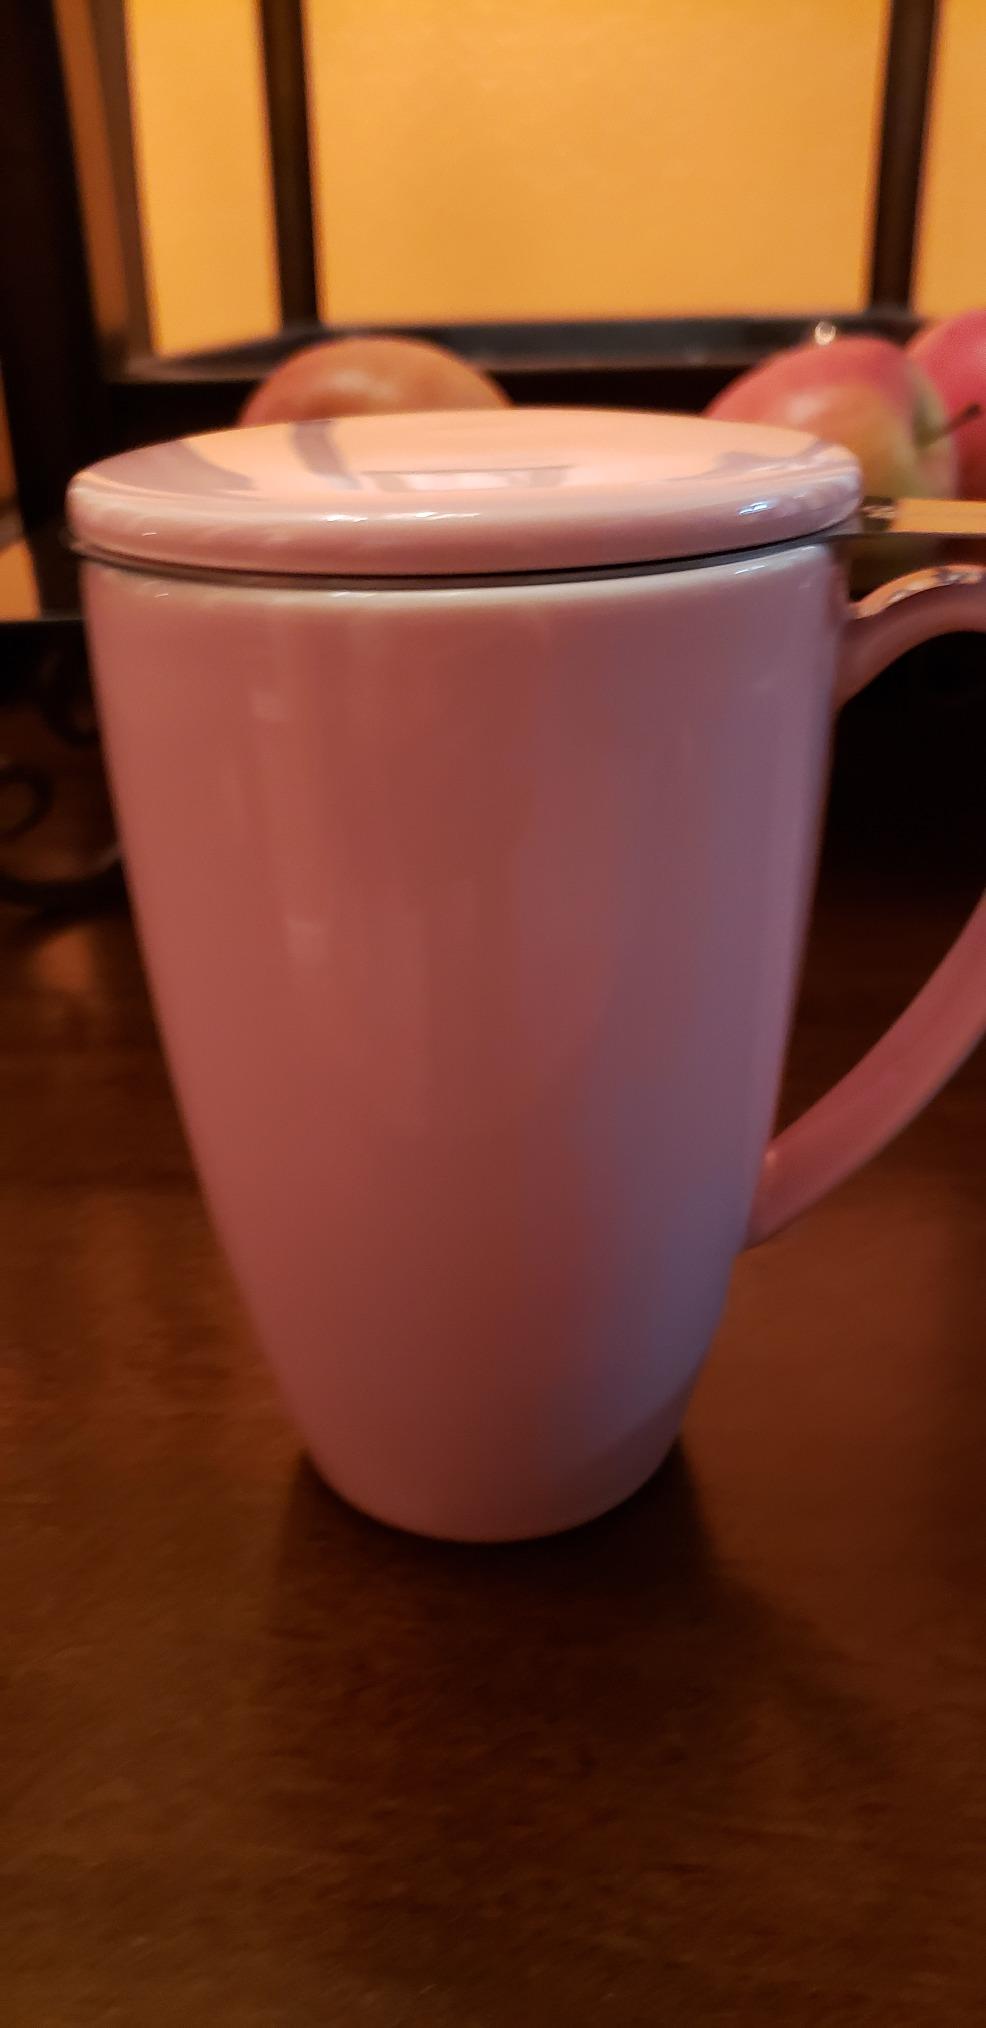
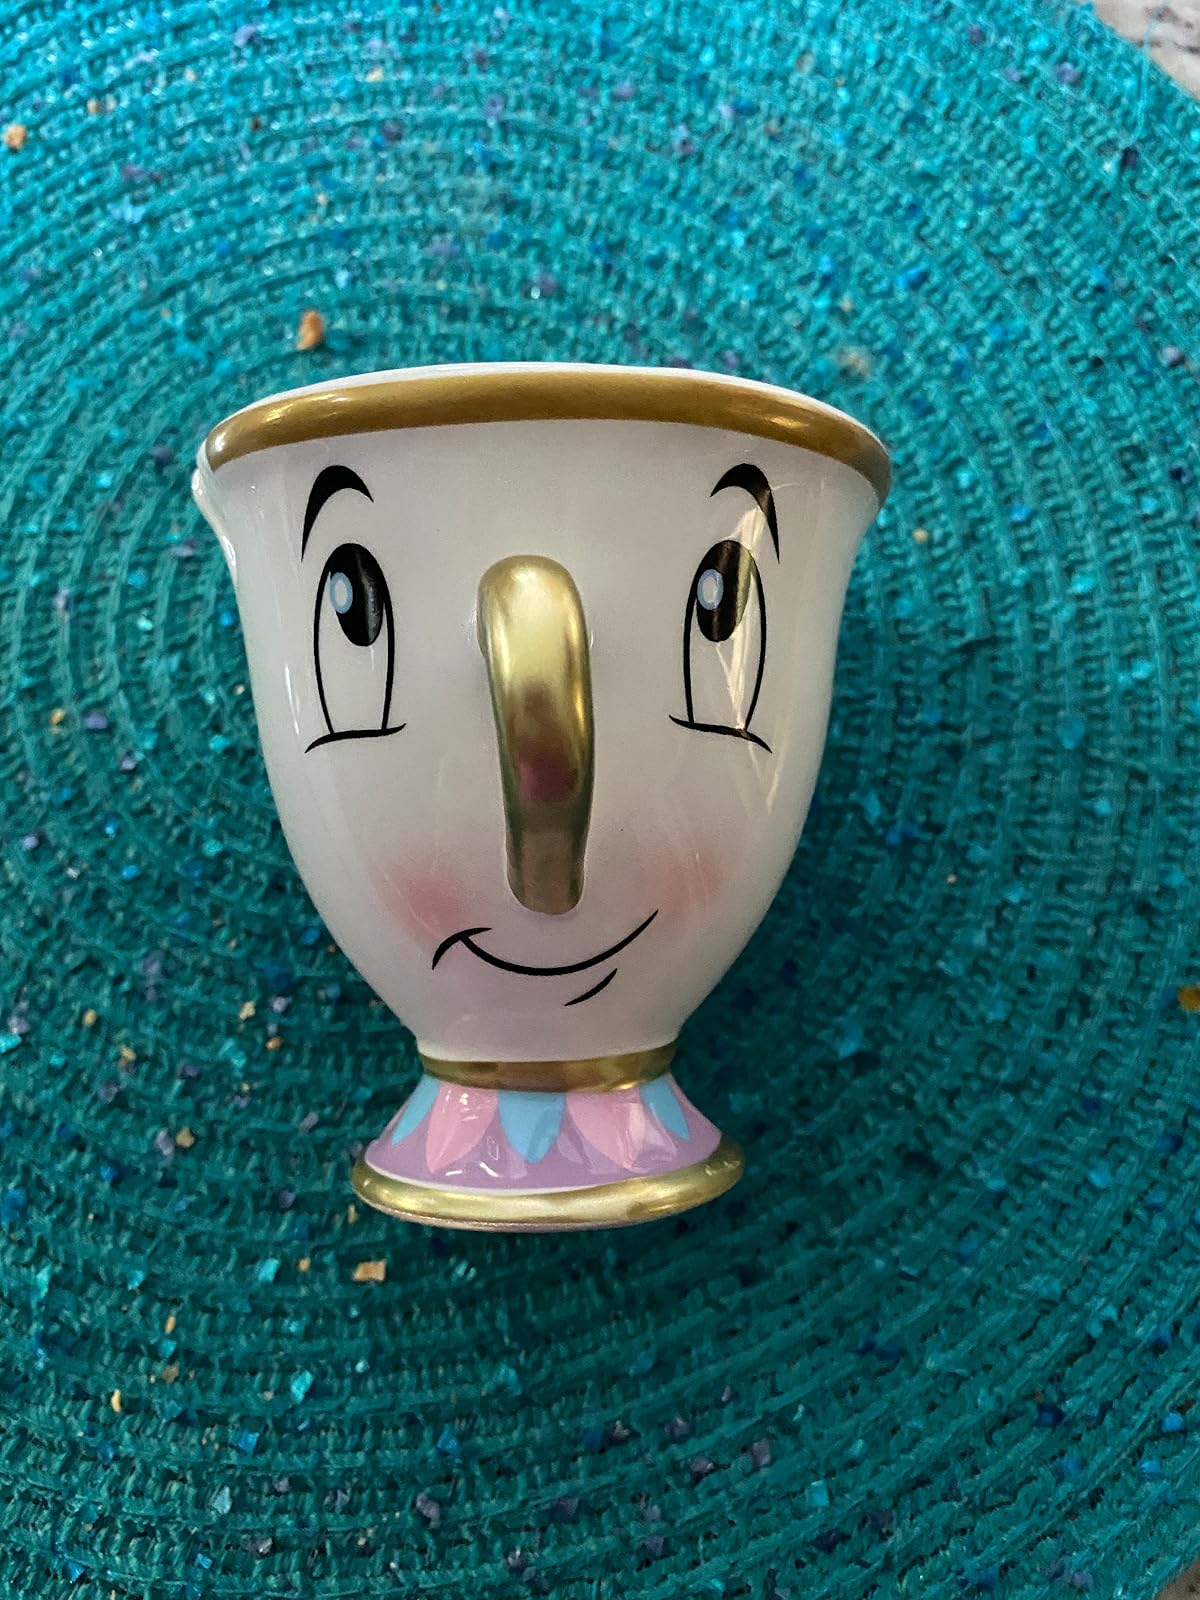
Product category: items_mug
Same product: no